Hamtramck Public Schools

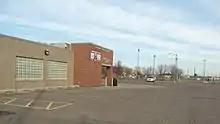
HPS Administration

Hamtramck Public Schools (HPS) is a public school district based in the city of Hamtramck, Michigan (USA) in Greater Detroit.